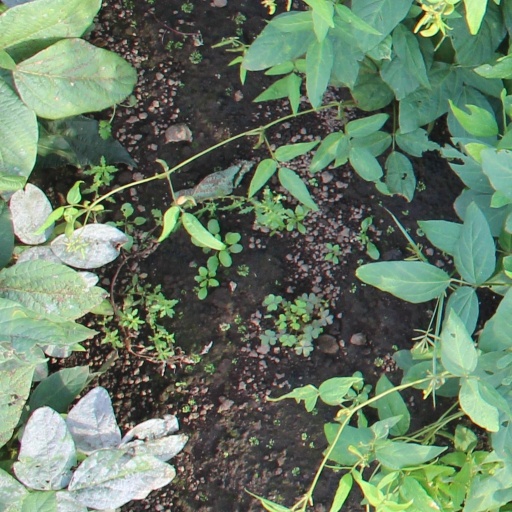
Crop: soybean